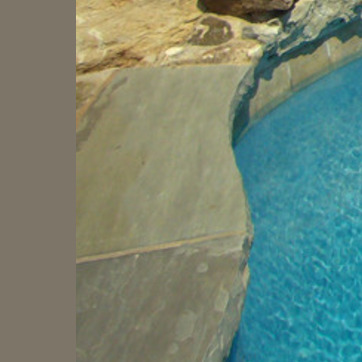
Material: stone